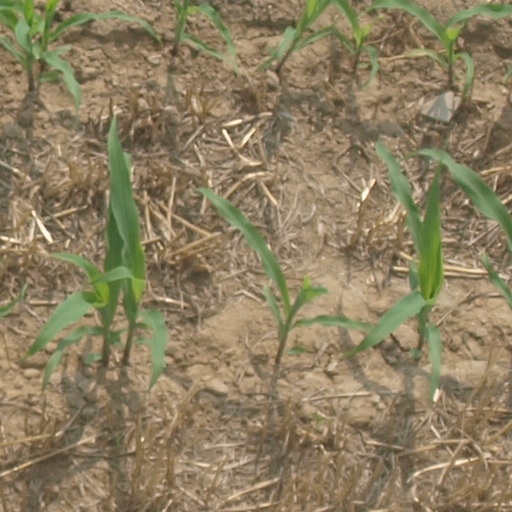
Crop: maize; corn